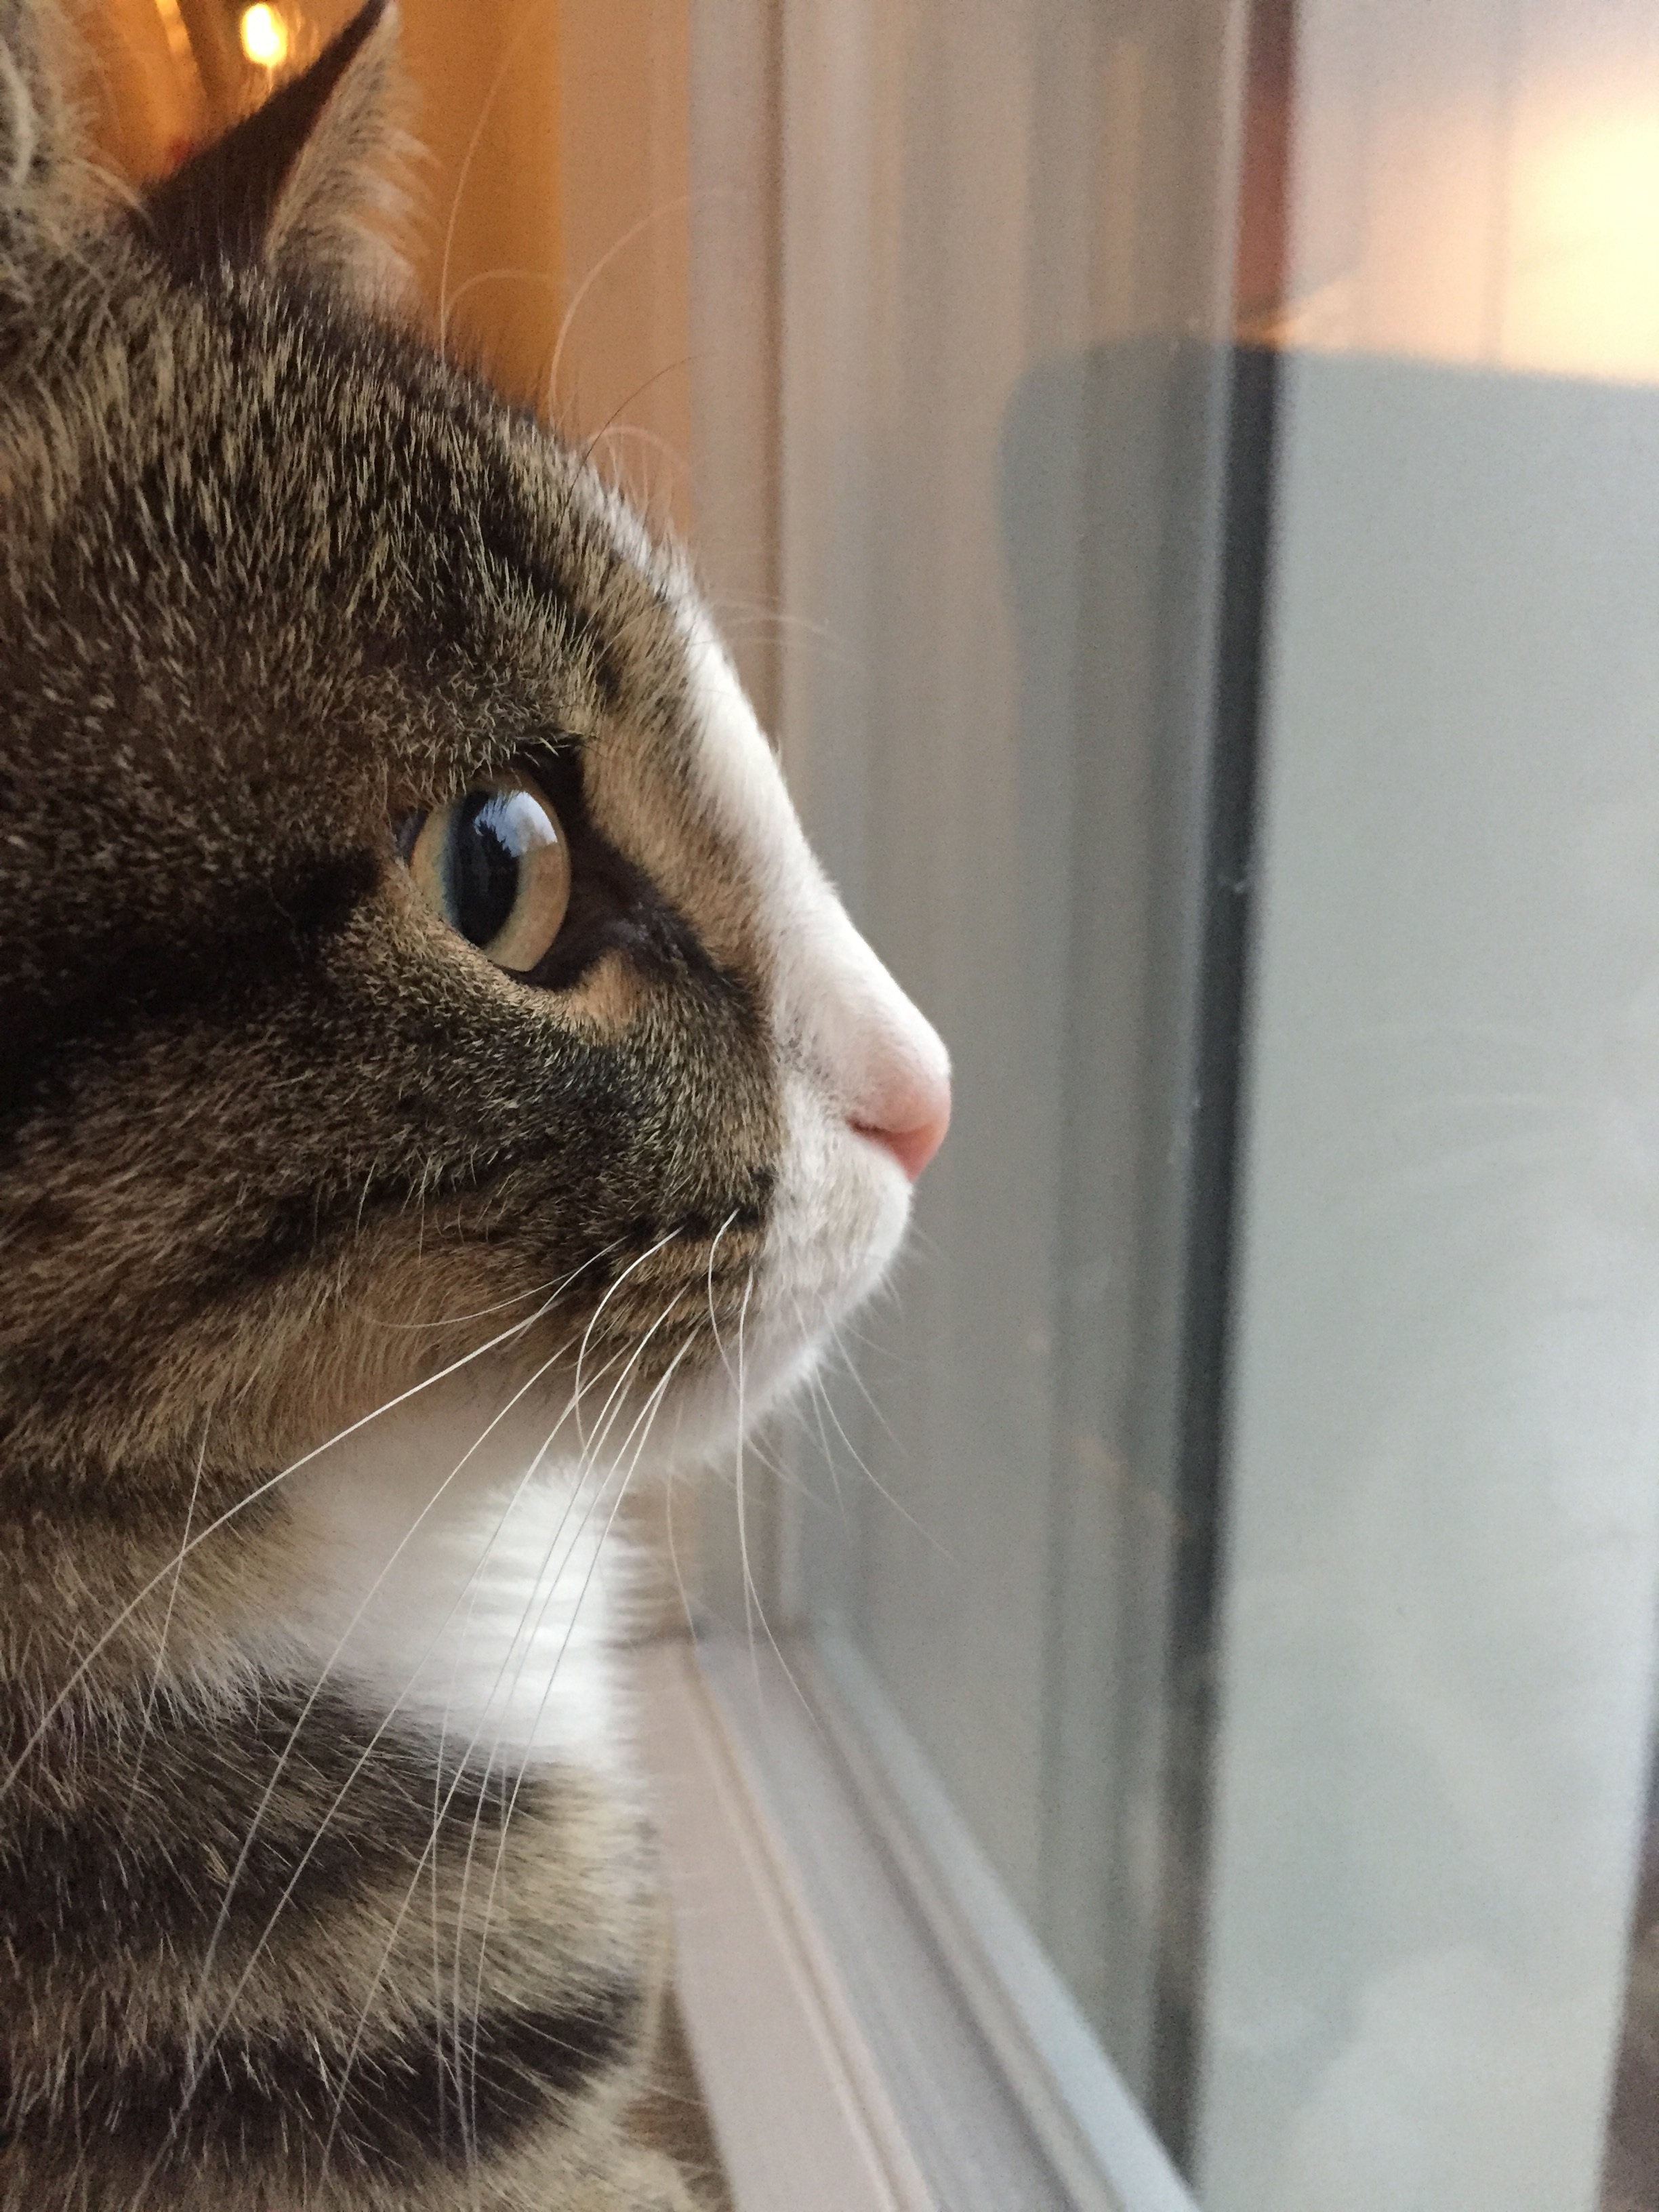
pet, kitten, cat, mammal, cozy, nose, eyes, whiskers, lazy, grey, inside, adidas, animals, skin, vertebrate, mieze, domestic cat, relaxed, tabby cat, european shorthair, grey white, small to medium sized cats, cat like mammal, domestic short haired cat